Columbus W. Walley

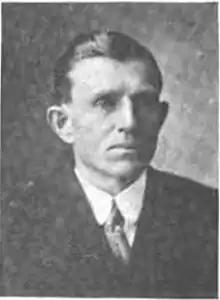
c. 1917

Columbus Wesley Walley (February 7, 1876 - January 24, 1936) was a Democratic Mississippi state senator, representing the state's 2nd senatorial district from 1916 to 1920.